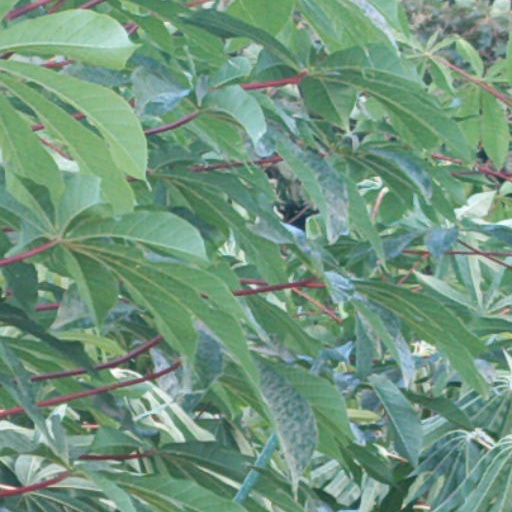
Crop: cassava